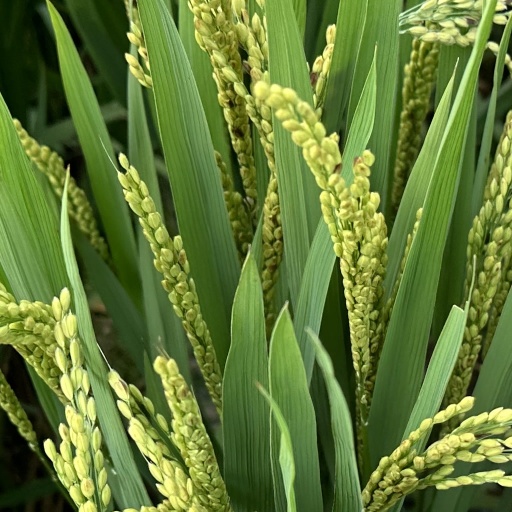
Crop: rice